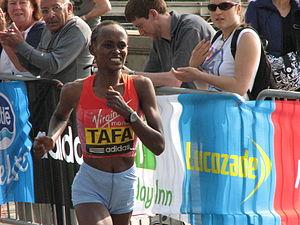
Askale Tafa, née le 27 septembre 1984, est une coureuse éthiopienne de longue distance spécialisée dans le marathon. Sa sœur Tafa Megersa Mergertu est aussi une coureuse de marathon.